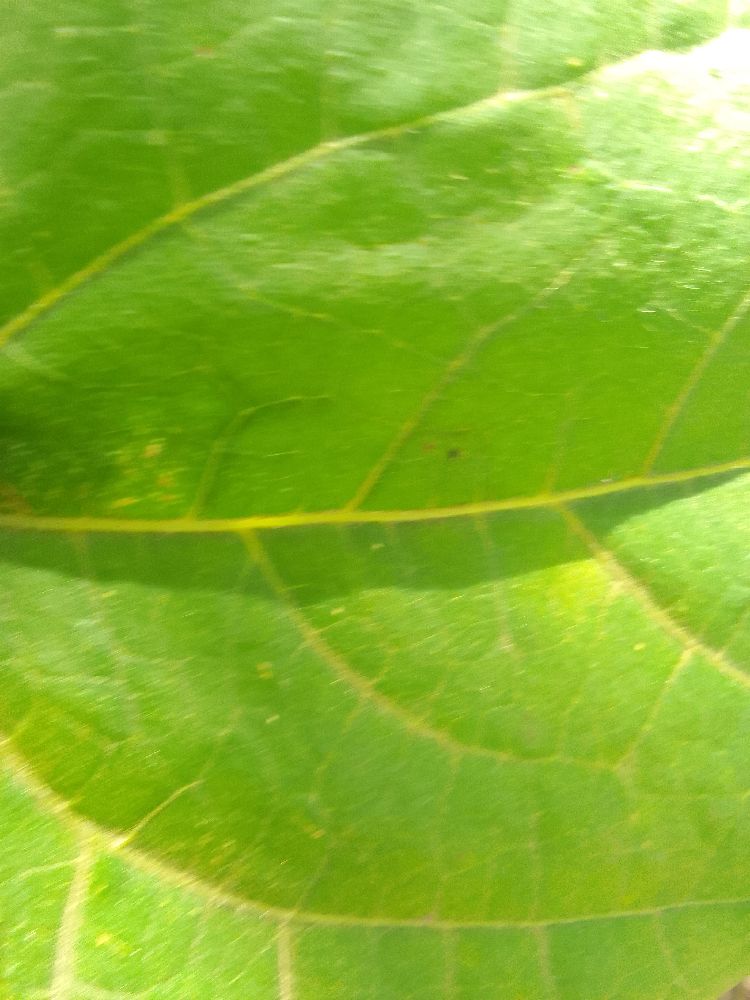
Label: healthy